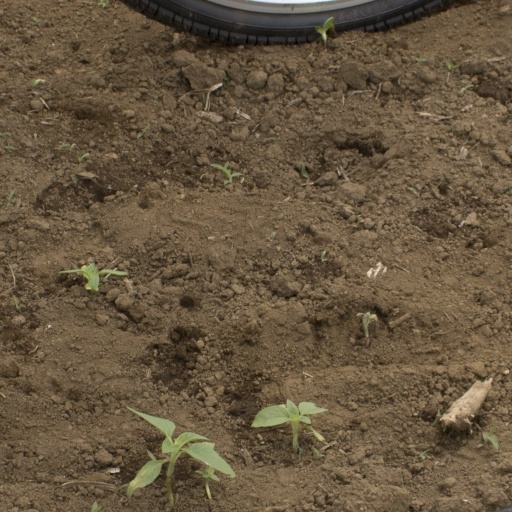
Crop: Jerusalem artichoke